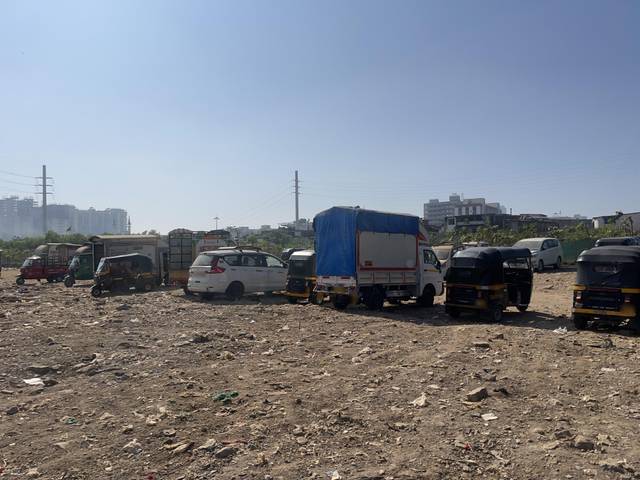
Region: India
Coordinates: 19.199, 72.83